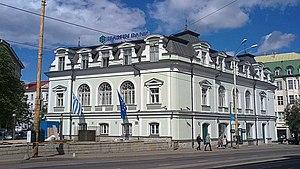
La route de Pärnu est une rue de Tallinn en Estonie.